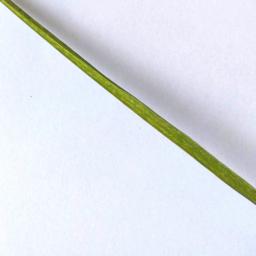
Label: Rice___Healthy